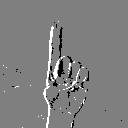
ASL letter: z